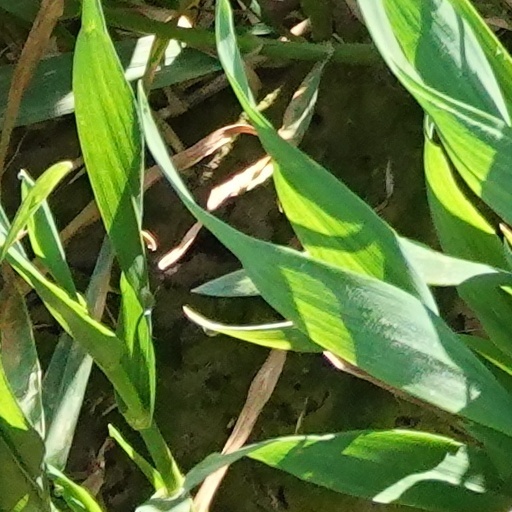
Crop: wheat